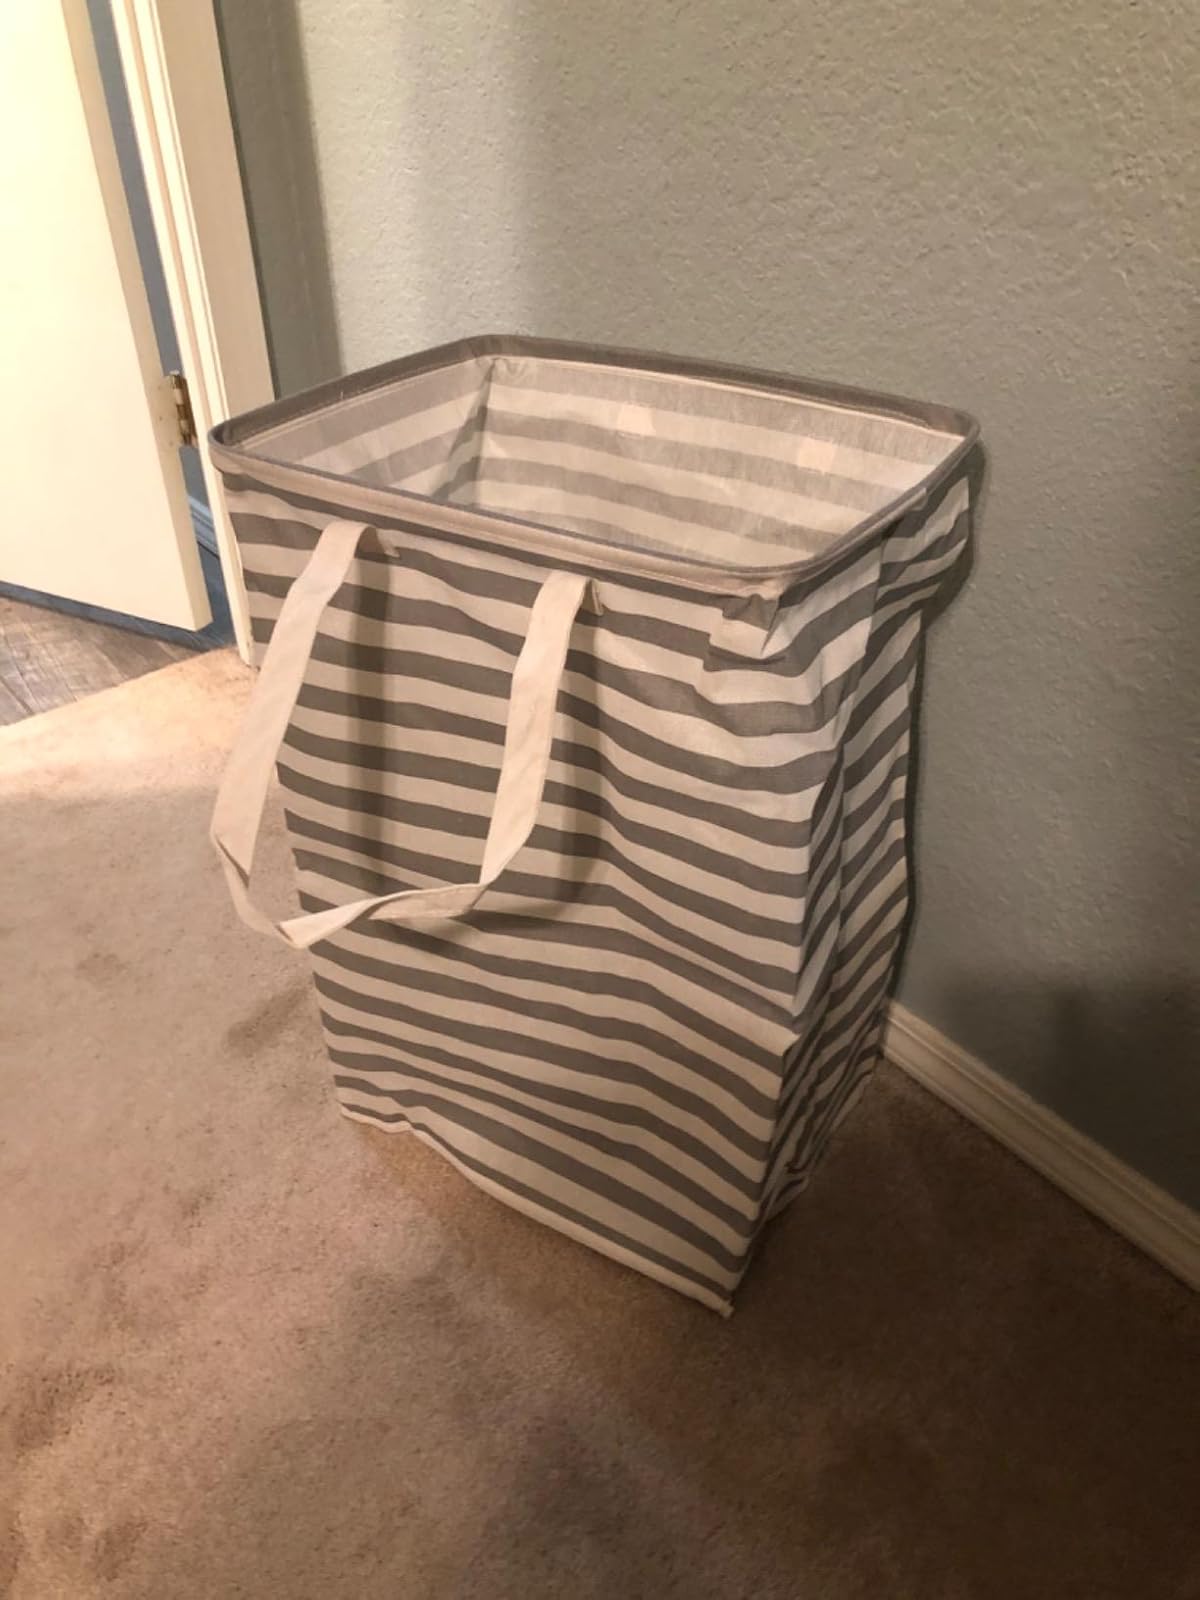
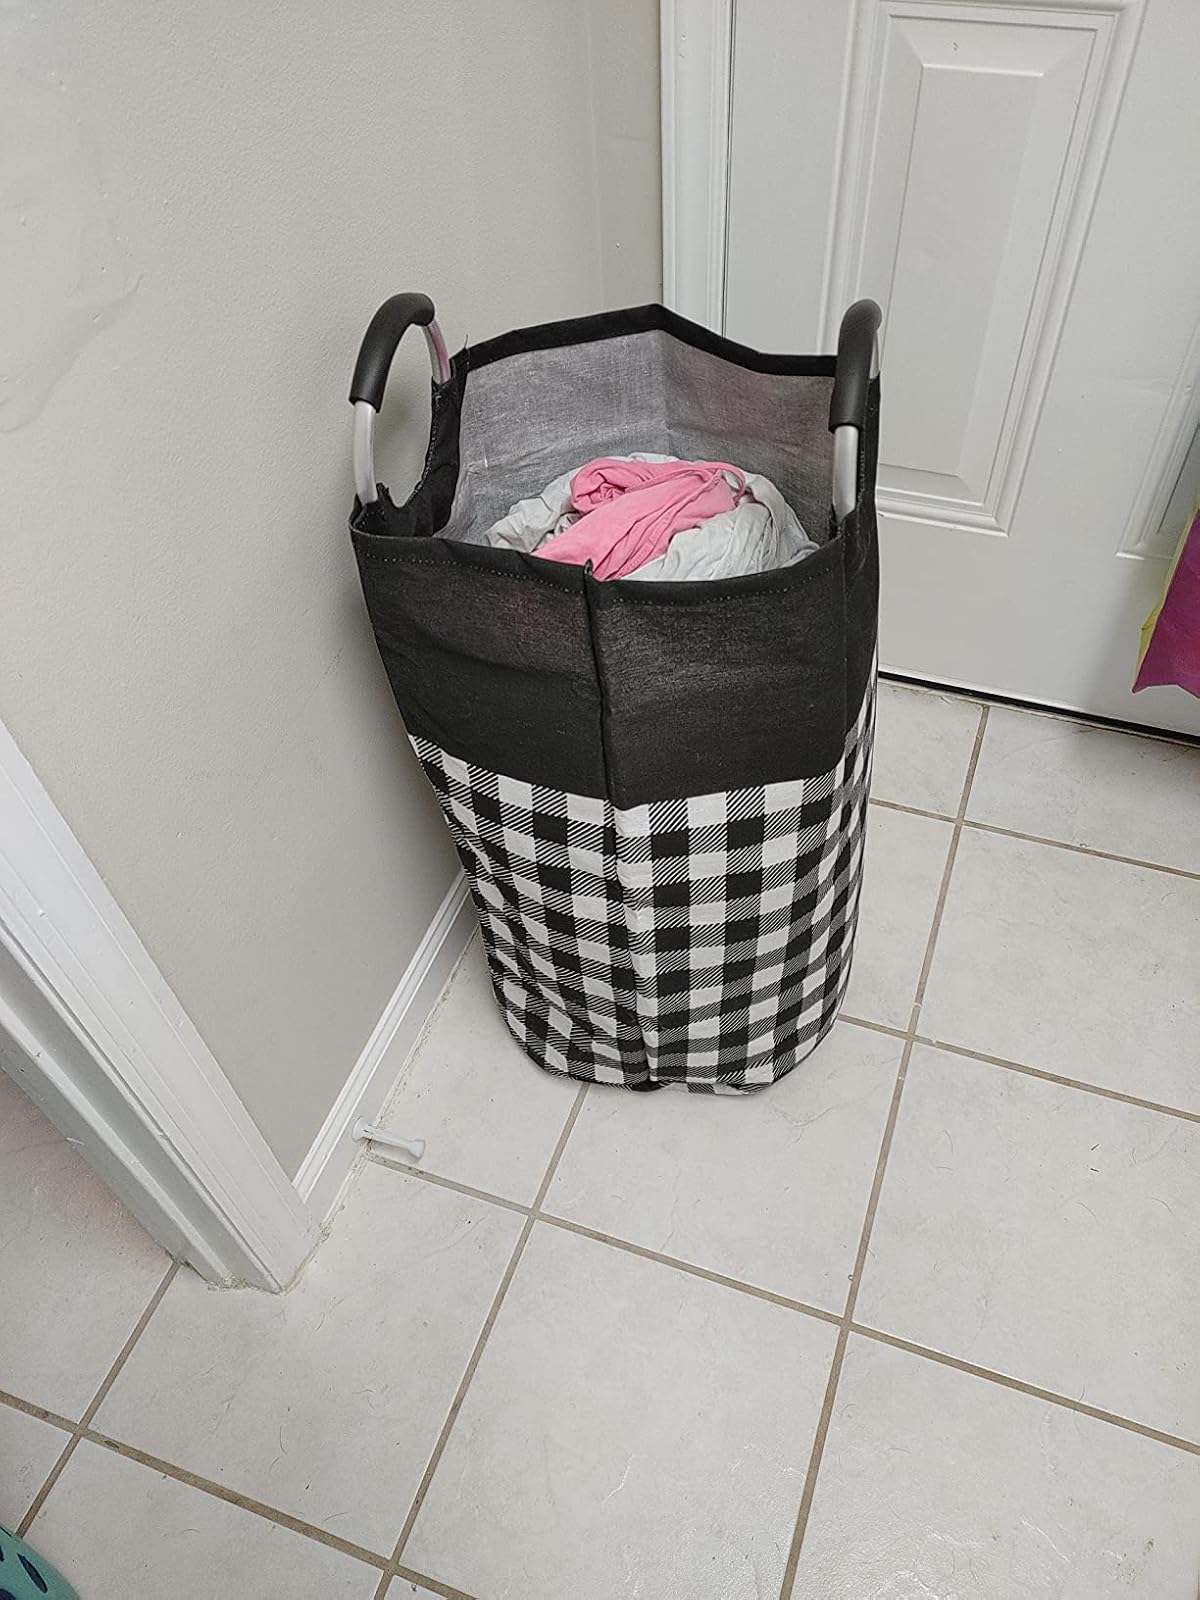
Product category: items_hamper
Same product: no